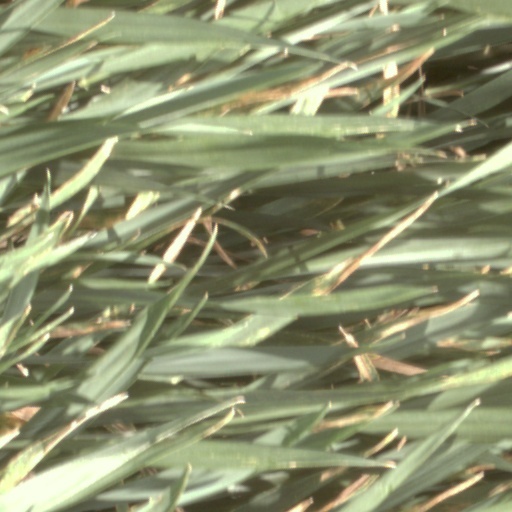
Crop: wheat